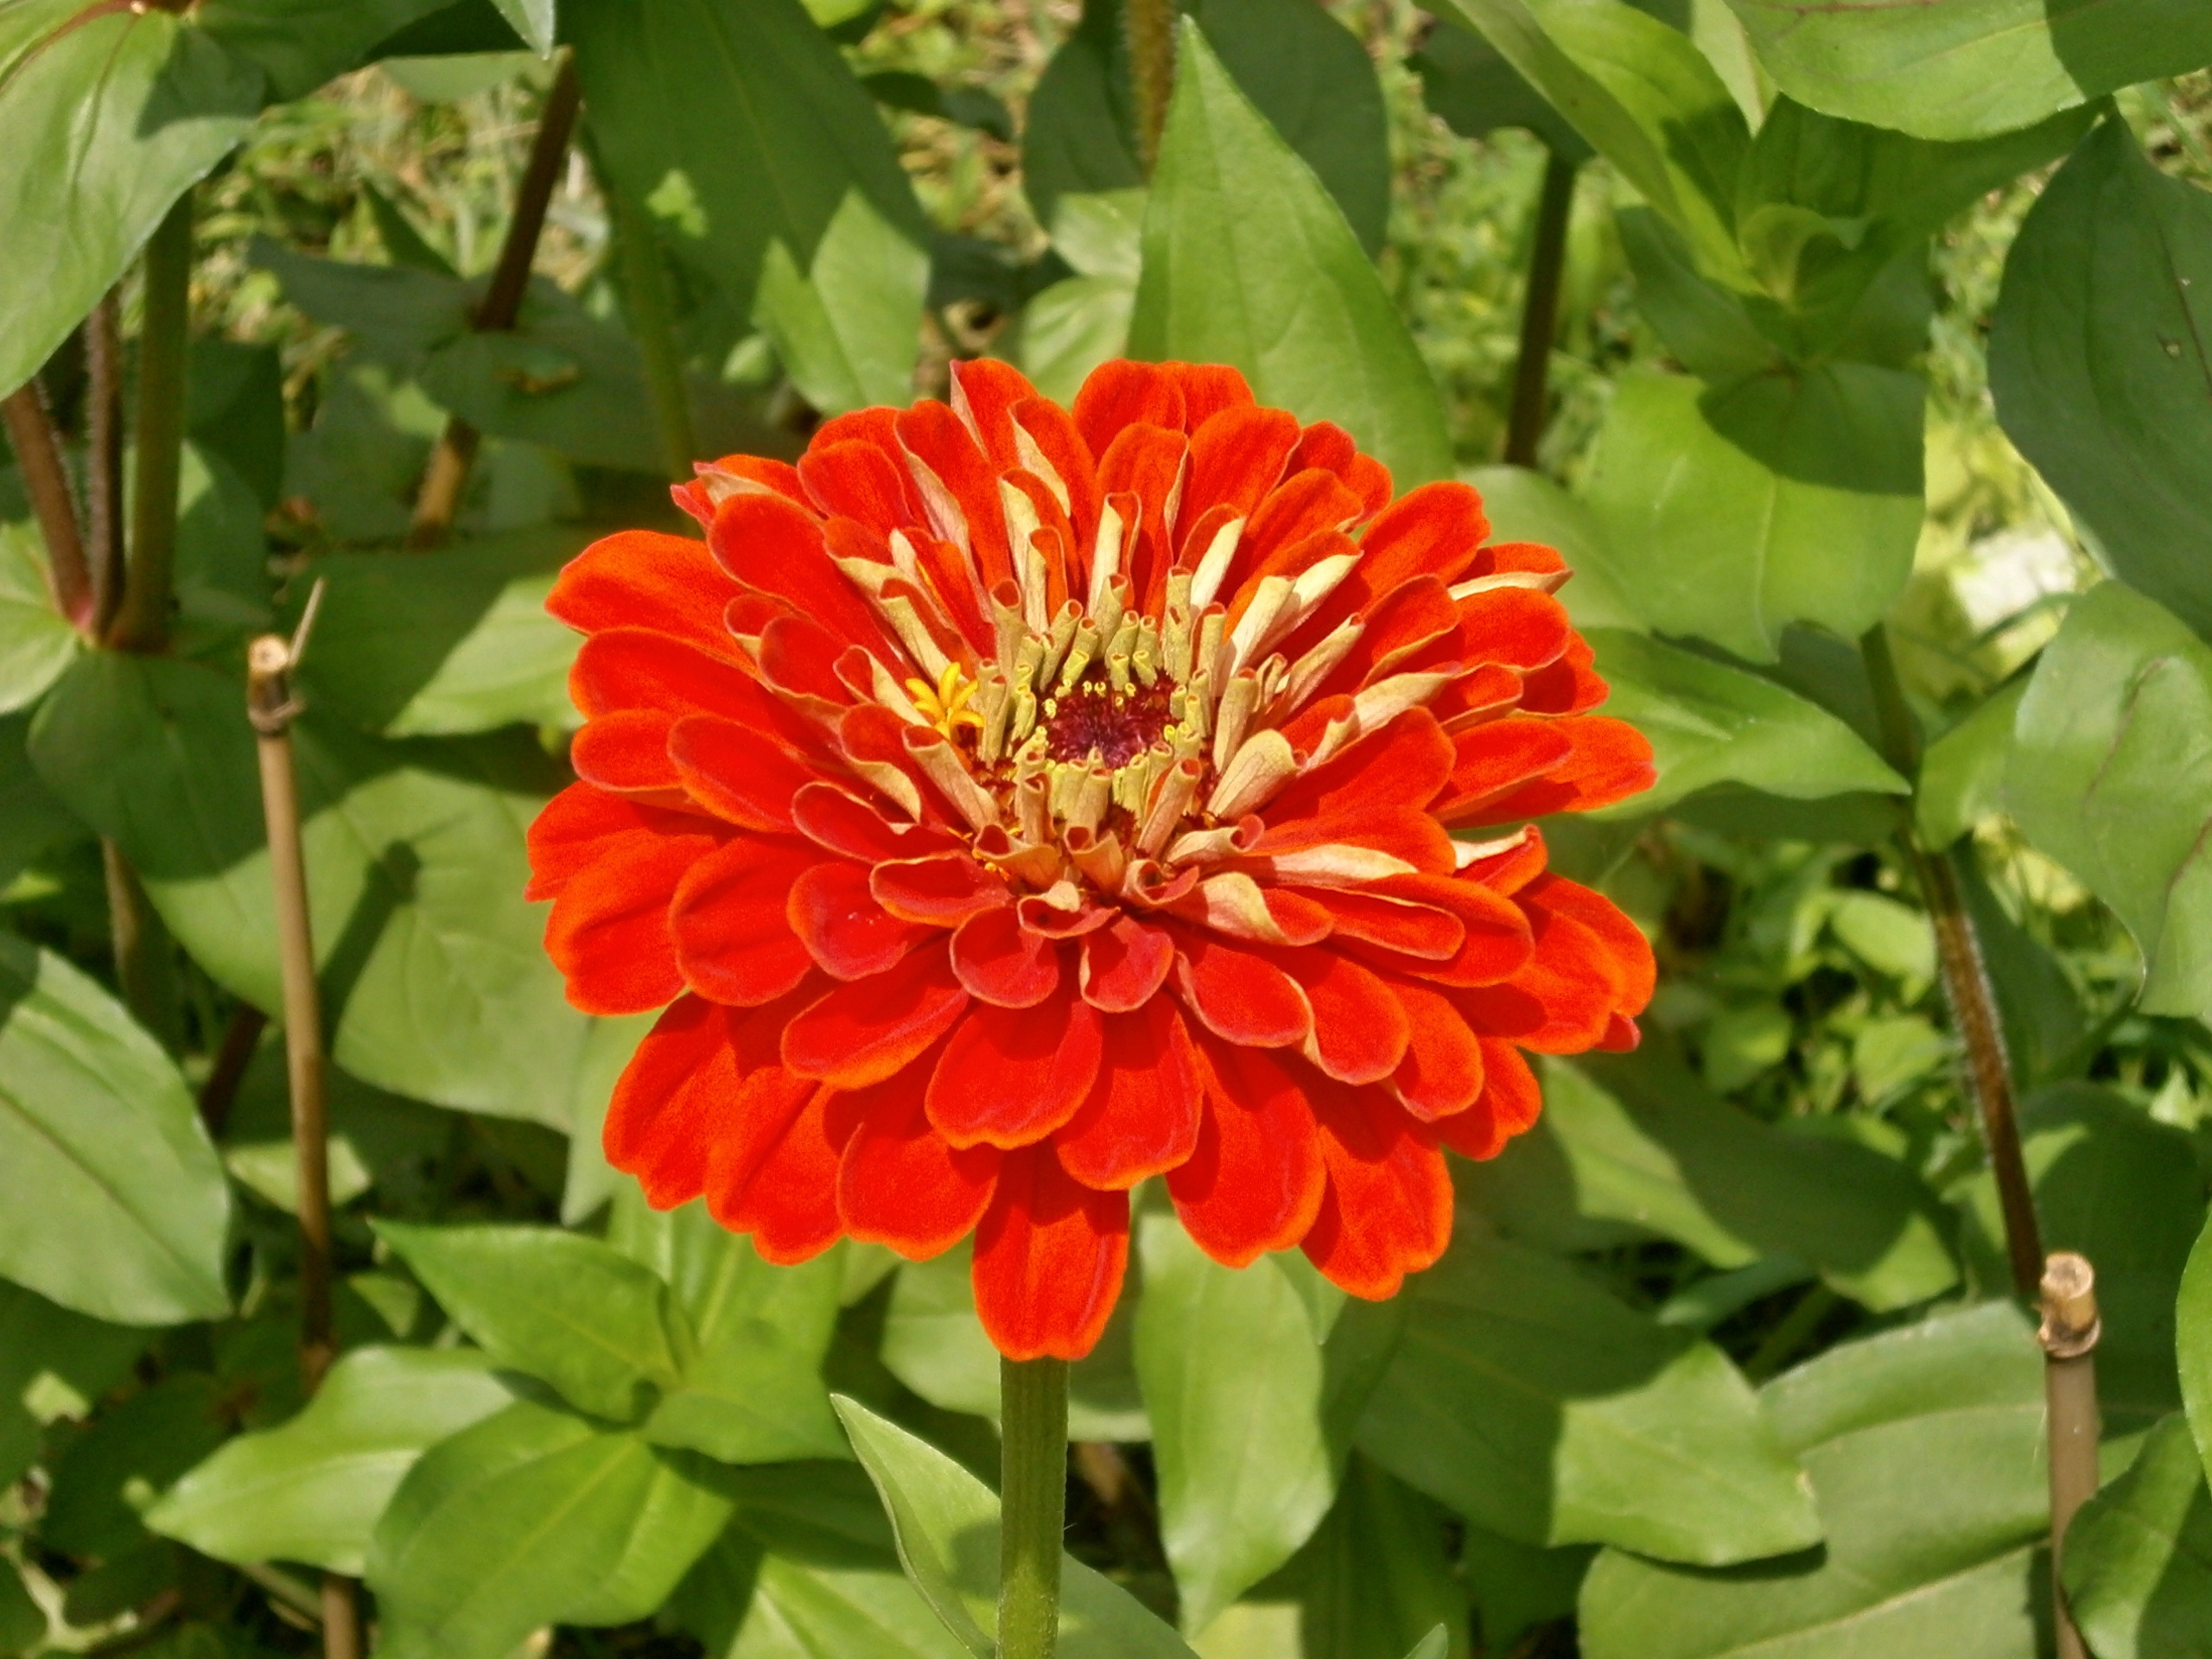
plant, flower, petal, botany, flora, dahlia, zinnia, red flowers, flowering plant, daisy family, zinnia elegans, annual plant, land plant